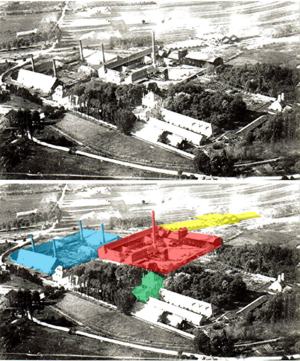
Représentation des principaux bâtiments de la saline de Gouhenans
Les houillères et saline de Gouhenans sont un ensemble de mines et d'usines situées dans l'est de la France, exploitant et transformant du sel gemme et de la pyrite de 1831 à 1945, ainsi que de la houille de 1828 à 1921, des ressources présentes au même étage géologique du bassin keupérien. Le gîte de houille est identifié dans les années 1770, il s'étend sous les communes de Gouhenans, Athesans et Villafans, dans le département de la Haute-Saône, en Bourgogne-Franche-Comté. C'est avec l'exploitation des charbonnages que le sel est découvert. L'exploitation du charbon sur place pour l'évaporation de la saumure permet à la compagnie de baisser le coût de revient du sel. Une usine chimique et une verrerie sont ajoutées à ce complexe industriel qui marque une période de prospérité pour Gouhenans. L'activité chimique devient la propriété du groupe Kuhlmann en 1927 et le reste jusqu'à la fermeture en 1955.